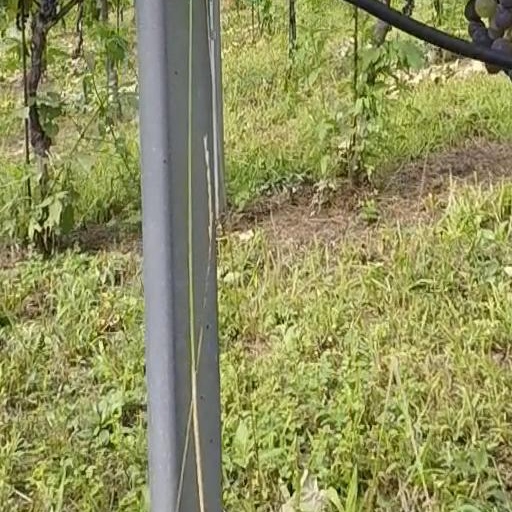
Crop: grape